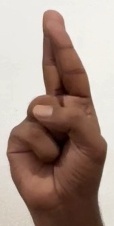
ASL sign: R